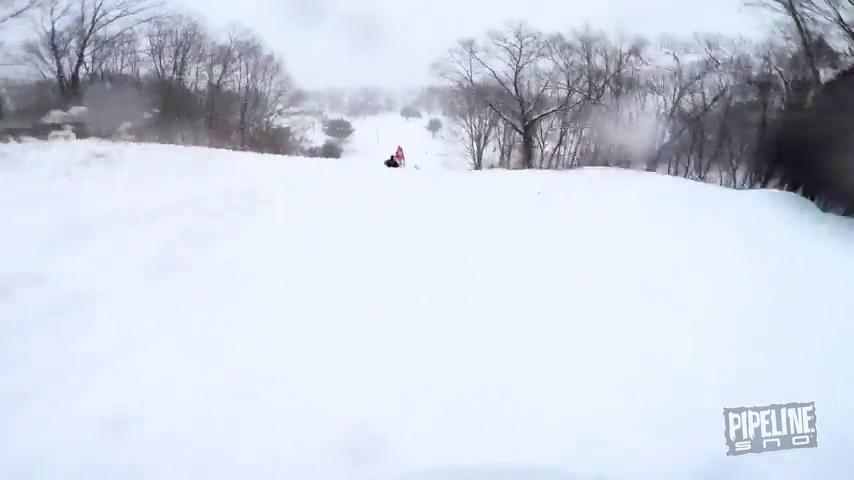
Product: Pipeline SNO Lazer Sled Inflatable 1 Person Snow Tube Sled with 2 Grip Handles, 36” Inch Length
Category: Sports & Outdoors | Outdoor Recreation | Winter Sports | Sledding | Snow Sleds
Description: Inflatable snow tube sled in Black/Yellow/Lime Green print design.
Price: $11.71
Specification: ProductDimensions:3.1x5.8x10inches|ItemWeight:14.4ounces|ShippingWeight:1.45pounds(Viewshippingratesandpolicies)|DomesticShipping:ItemcanbeshippedwithinU.S.|InternationalShipping:ThisitemcanbeshippedtoselectcountriesoutsideoftheU.S.LearnMore|ASIN:B015Y2HKD8|Itemmodelnumber:AW4156|Manufacturerrecommendedage:7-8years